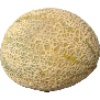
Label: cantaloupe